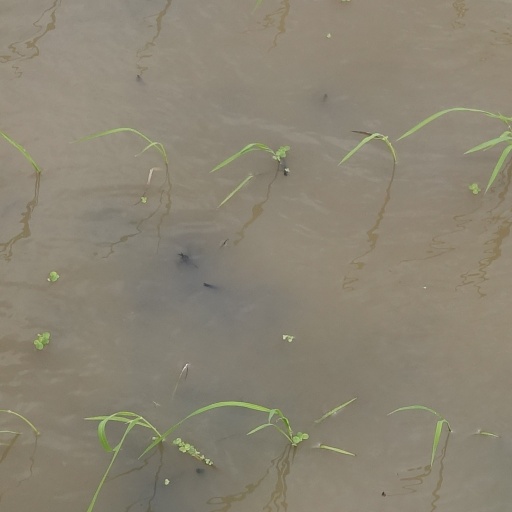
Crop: rice